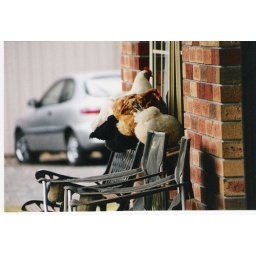
I was in the kitchen and girls looking in at me through dining rm window funny girls